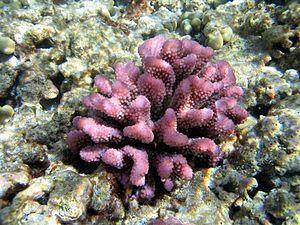
Pocillopora est un genre de cnidaires hexacoralliens, de la famille des Pocilloporidae.